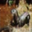
Label: otter